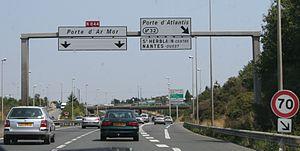
Photo du périphérique de Nantes au niveau de la Porte d'Atlantis à Saint-Herblain, sens sud-nord
Le boulevard périphérique de Nantes est une ceinture périphérique qui permet de contourner Nantes par le nord et par le sud. Depuis 2007, l'ensemble du périphérique est numéroté RN844 et A844 au nord. Avant, il portait plusieurs noms :
La route nationale 844 ou RN 844 est une route nationale française contournant la ville de Nantes, par l'ouest, le sud et l'est, sous la forme d'une voie rapide à 2x2 voies constituant ainsi la plus grande partie du boulevard périphérique nantais
Saint-Herblain est une commune de l'Ouest de la France, située dans le département de la Loire-Atlantique, en région Pays de la Loire, dans la périphérique ouest de Nantes. Avec 44 337 habitants en 2014, il s'agit de la troisième commune du département par sa population et la seconde de Nantes Métropole après Nantes.
Les transports à Nantes se répartissent en transports automobiles, ferroviaires, urbains, fluviaux et aériens. La tendance est au développement des déplacements doux.